Manchester Coalfield

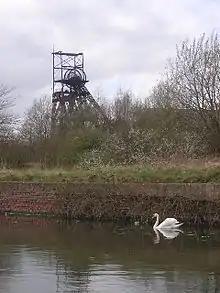
The pithead of Astley Green Colliery

The Manchester Coalfield is part of the South Lancashire Coalfield, the coal seams of which were laid down in the Carboniferous Period. Some easily accessible seams were worked on a small scale from the Middle Ages, and extensively from the beginning of the Industrial Revolution in the early 19th century until the last quarter of the 20th century. The Coal Measures lie above a bed of Millstone Grit and are interspersed with sandstones, mudstones, shales, and fireclays. The Lower Coal Measures occupy the high ground of the West Pennine Moors above Bolton and are not worked in the Manchester Coalfield. The most productive of the coal measures are the lower two thirds of the Middle Coal Measures where coal is mined from seams between the Worsley Four Foot and Arley mines. The deepest and most productive collieries were to the south of the coalfield. The coalfield is affected by the northwest to southeast aligned Pendleton Fault along the Irwell Valley and the Rossendale Valley anticline. The Coal Measures generally dip towards the south and west. Numerous other smaller faults affect the coalfield. The Upper Coal Measures are not worked in the Manchester Coalfield.